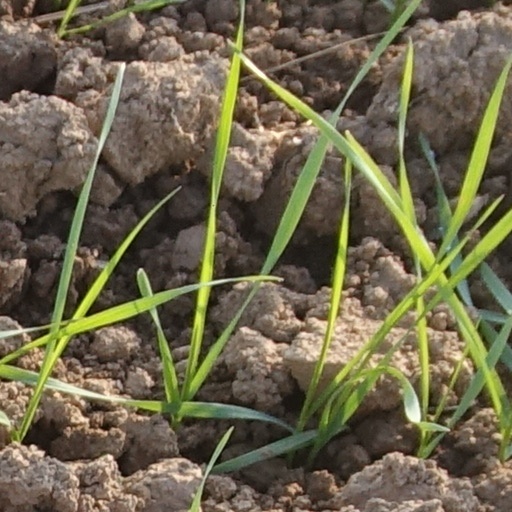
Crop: wheat